Marshal Józef Piłsudski Boulevards in Włocławek

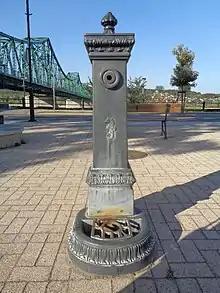
Decorative street hydrant at Piłsudski Boulevards in Włocławek

The street was outlined in 1840. It was then called Nadbrzeżna Street. It stretched from Gdańska Street to today's non-existent Końcowa Street, located near present-day Bechiego Street. Initially, it was an undeveloped and sandy road, often flooded by the Vistula.